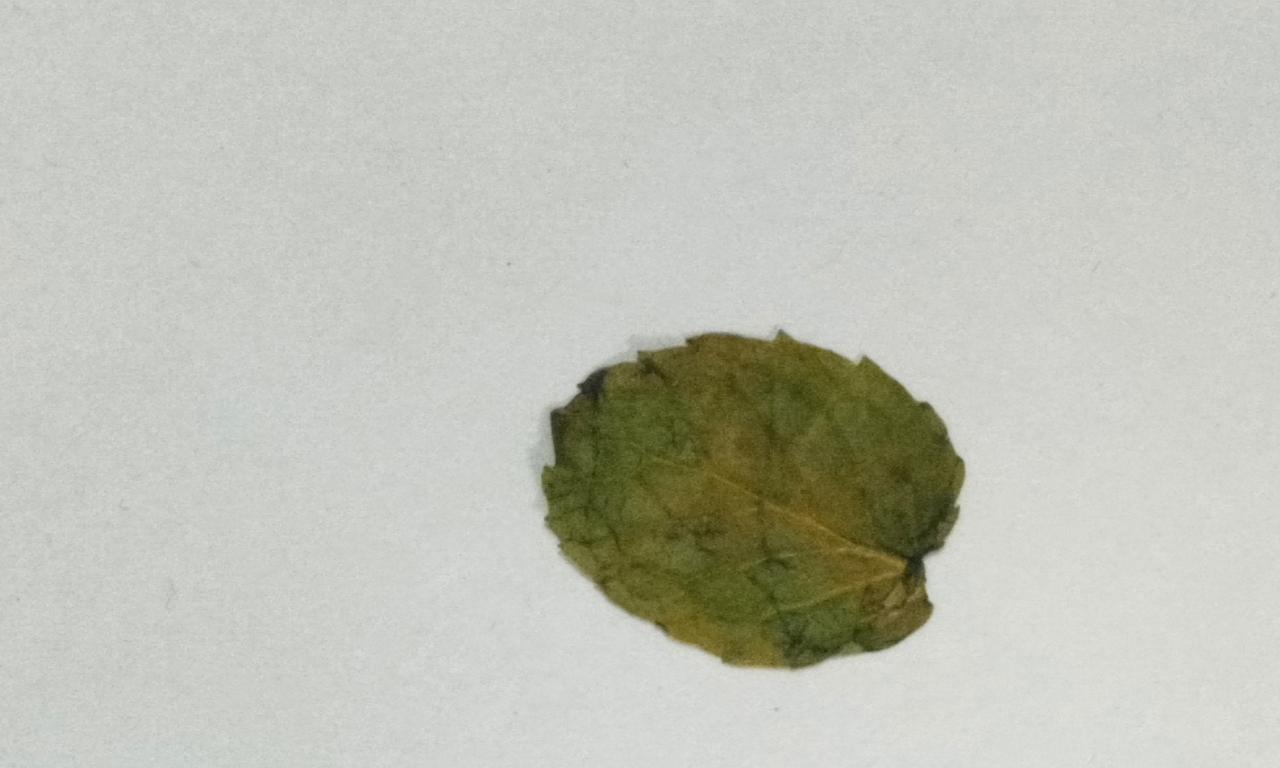
Label: Dried